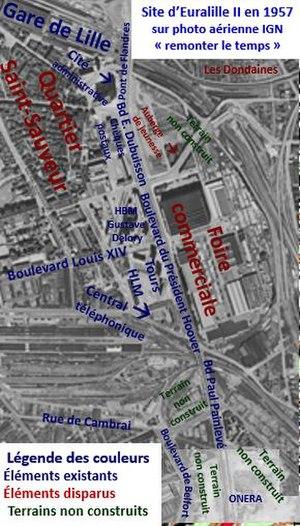
Site d'Euralille II en 1957
Euralille est le territoire aménagé par la Société publique locale Euralille sur les territoires communaux de Lille et La Madeleine. À Lille, le territoire s'étend sur les quartiers lillois de Lille-Centre, Saint-Maurice Pellevoisin, Lille-Moulins et Fives, jusqu'à la porte de Valenciennes.